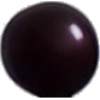
Label: cherry_wax_black